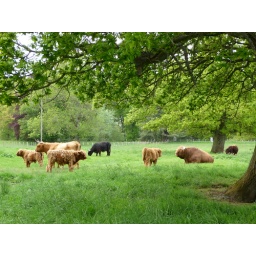
Highland cows by the car park